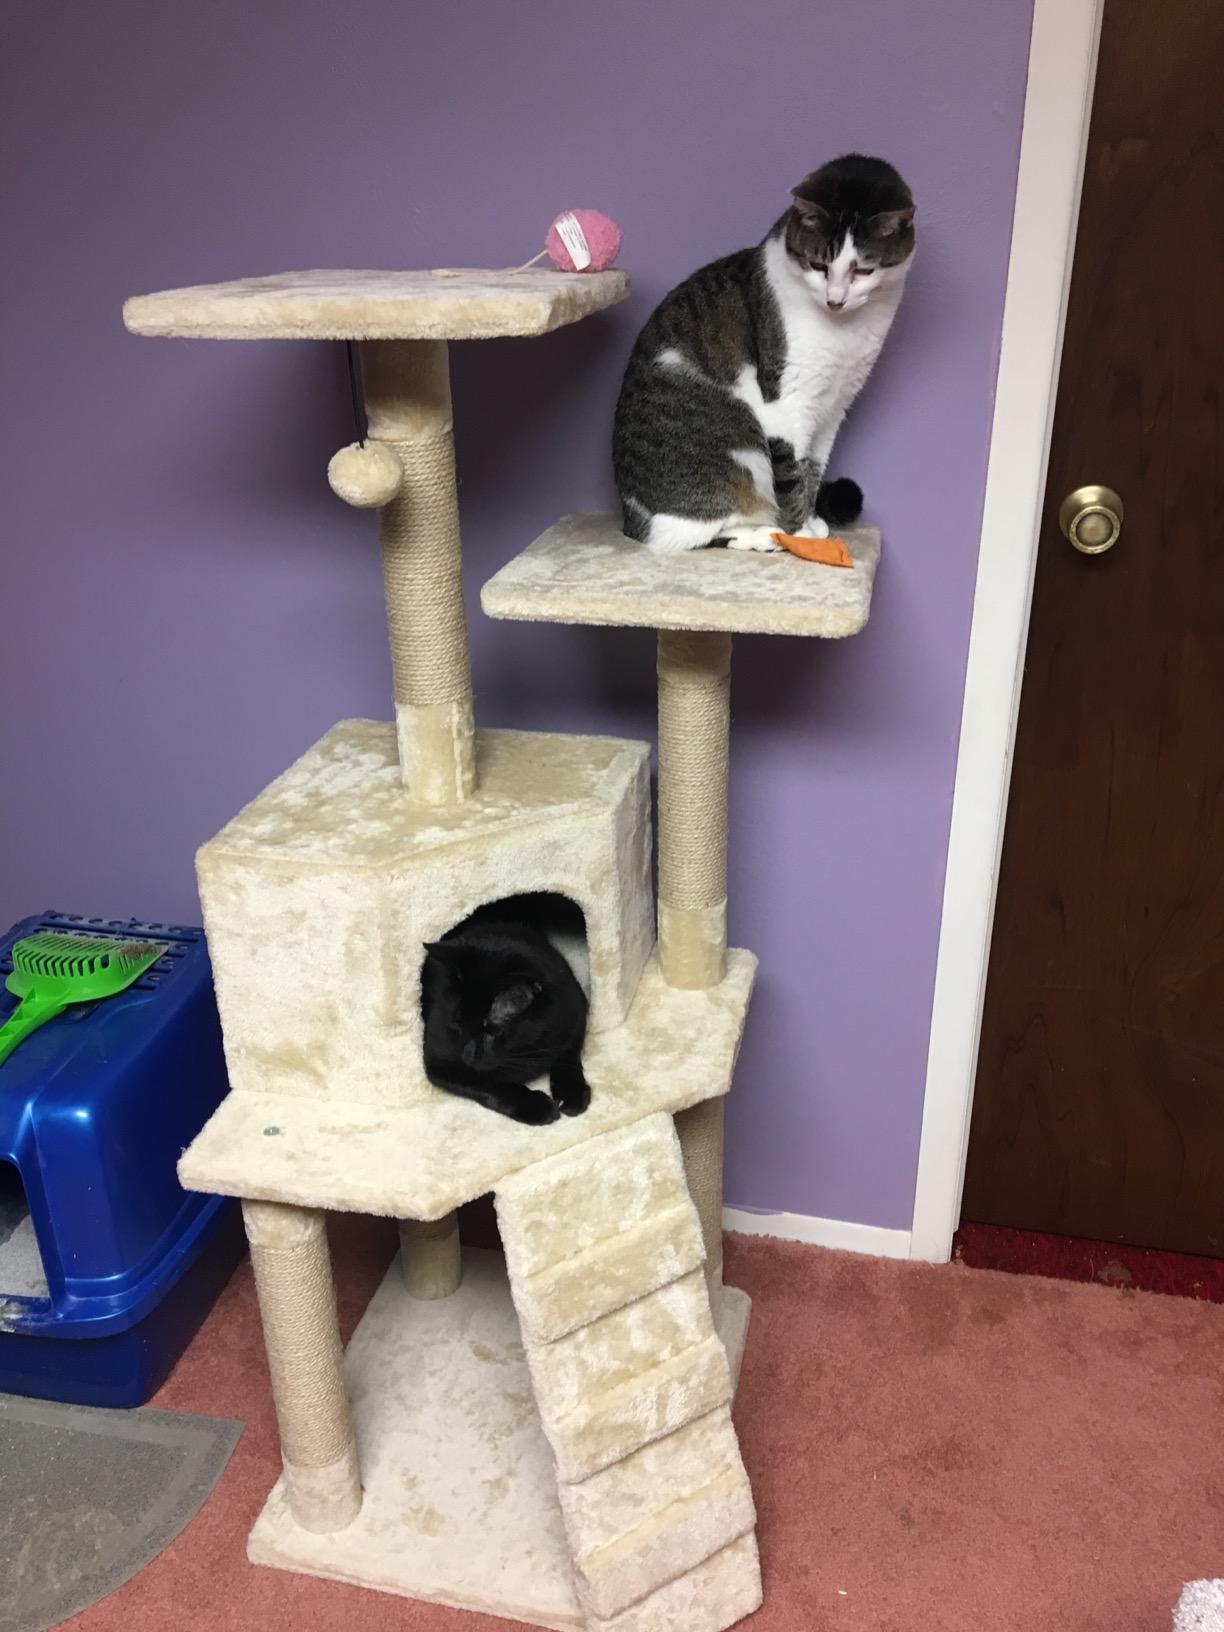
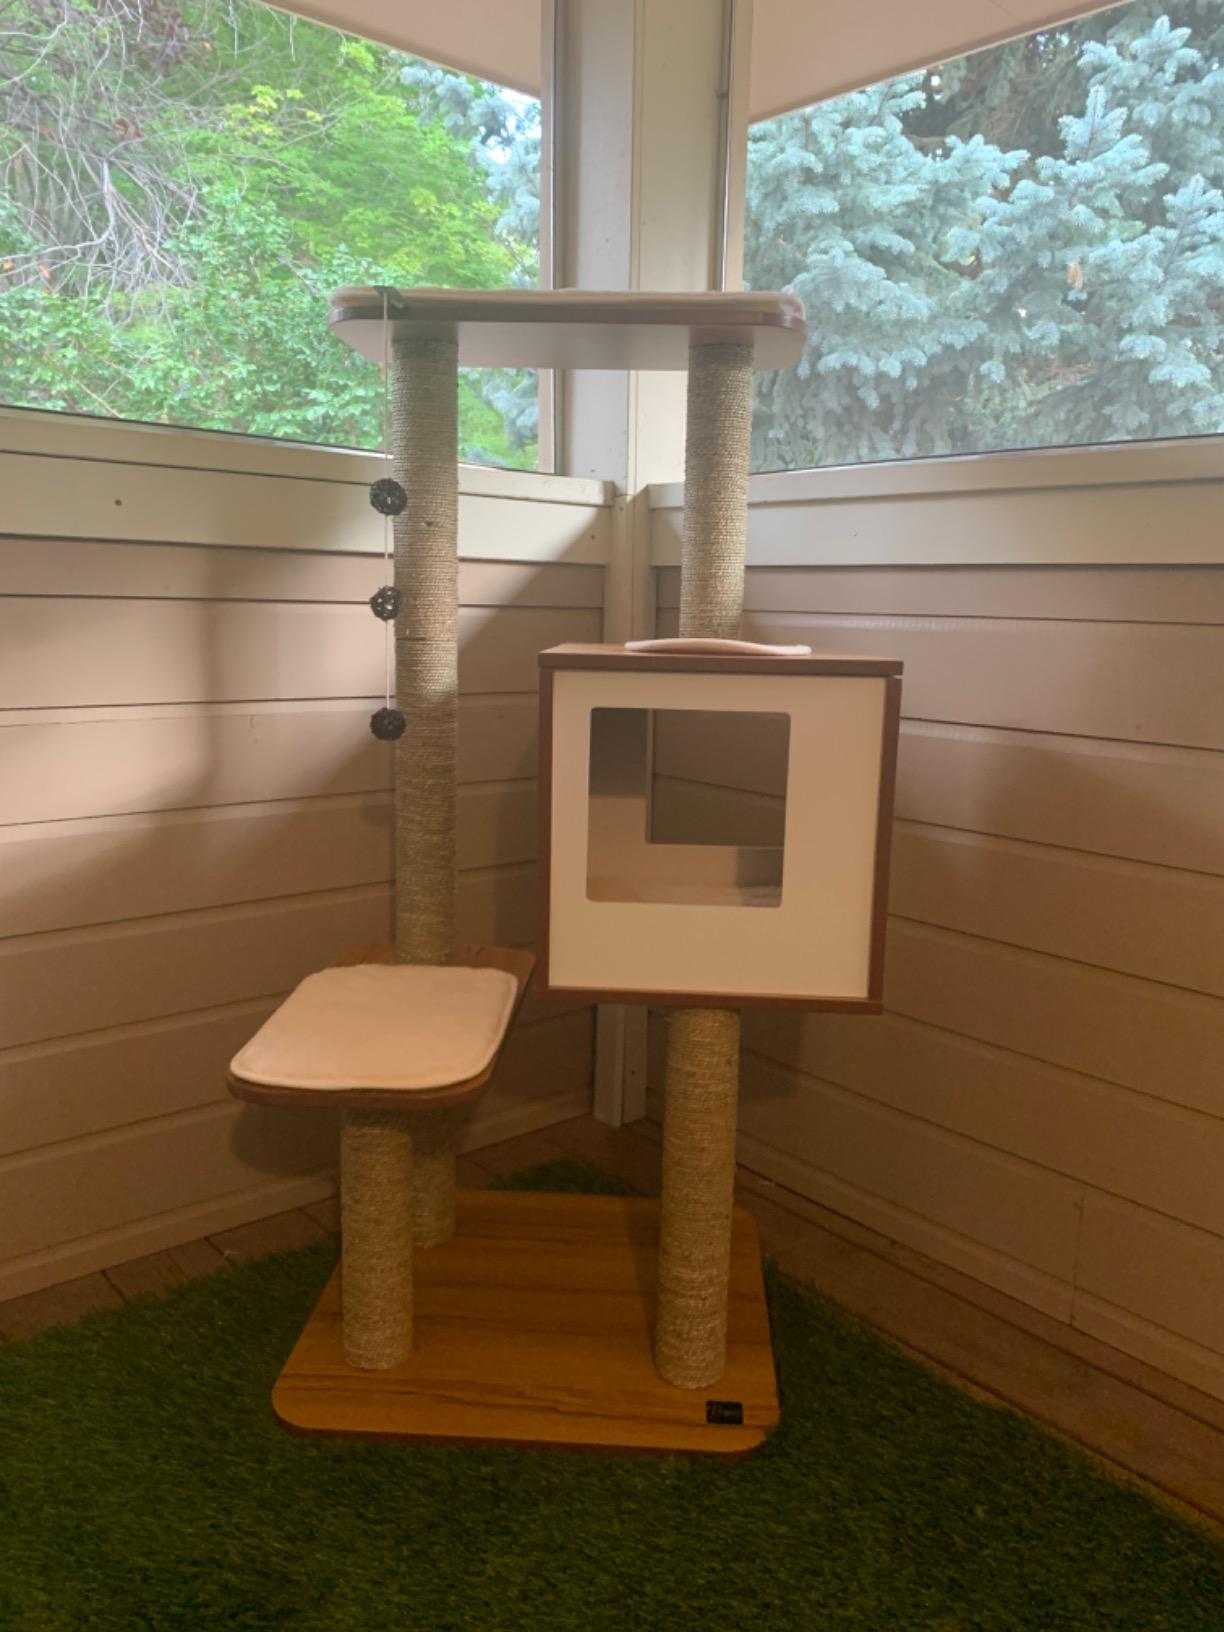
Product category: items_cat tree
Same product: no